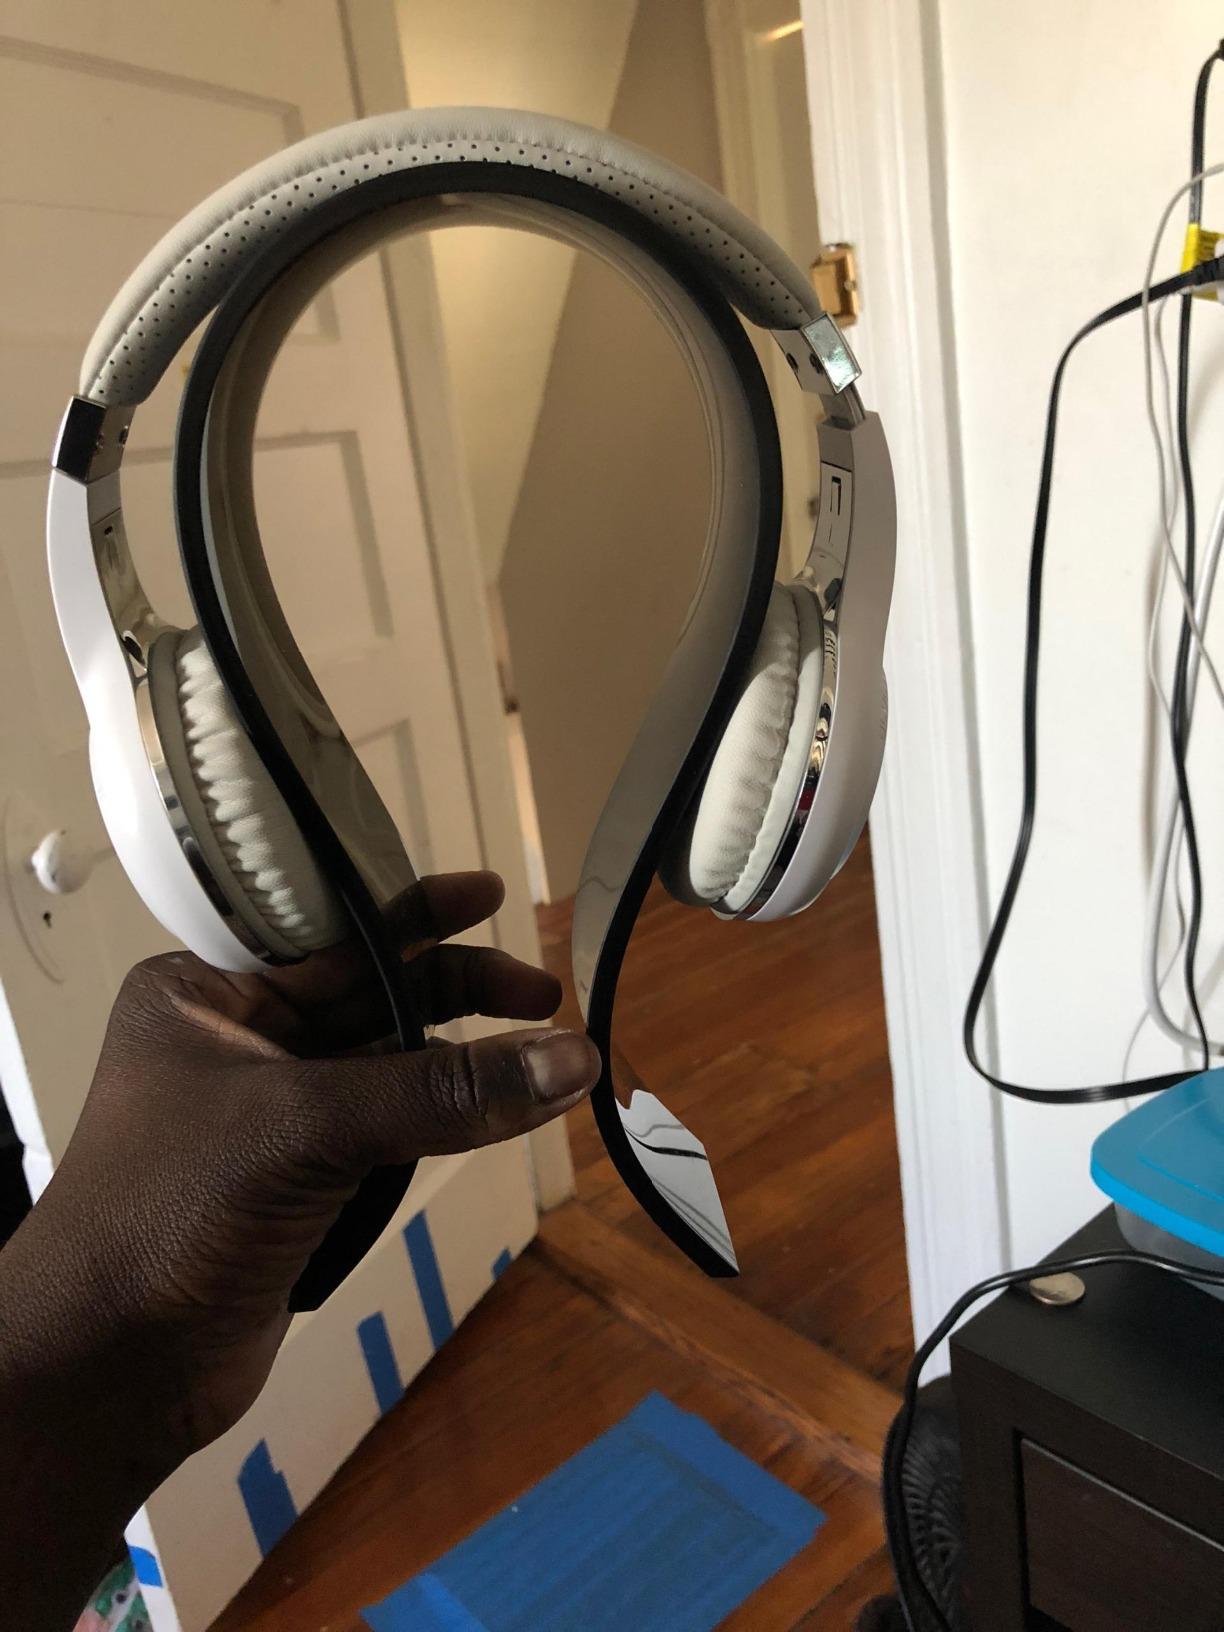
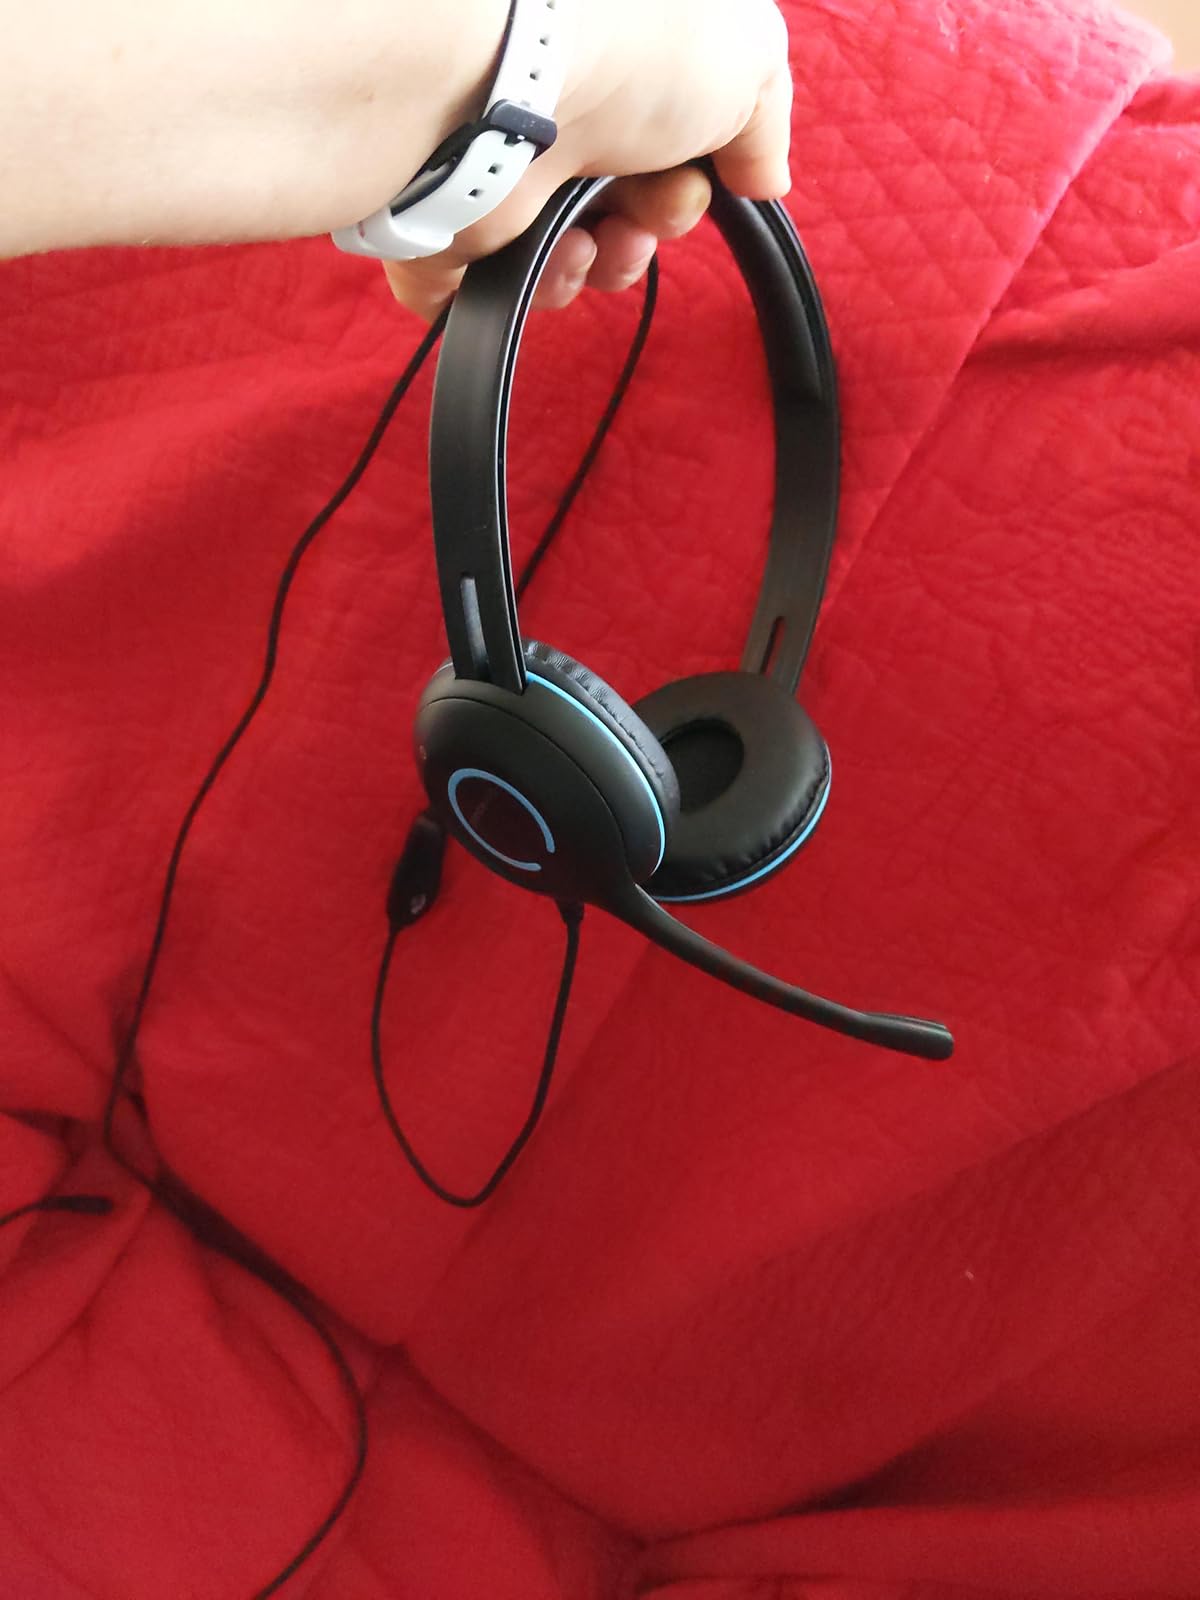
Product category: headphones
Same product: no